Sekirei

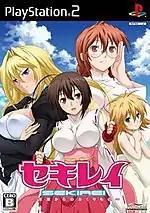
Video game cover of "Sekirei: Gifts from the Future", released on October 29, 2009.

A video game for PlayStation 2 entitled was released on October 29, 2009 by Alchemist in limited and regular editions. Two music pieces implemented for the game's music consist of and "Survive Baby Survive!", both of them performed by Saori Hayami, Marina Inoue, Kana Hanazawa and Aya Endo. The limited edition version was bundled with figures of Musubi and Tsukiumi with Kusano in a panda suit, a 40-minute drama CD, and an illustration of Matsu. While Musubi, Tsukiumi, Matsu, Kusano, Miya, Homura, Uzume and Minato reprise their roles from the anime and manga, four new characters were created by Alchemist consisting of two Sekirei, one Ashikabi and a baby as video game-only characters.